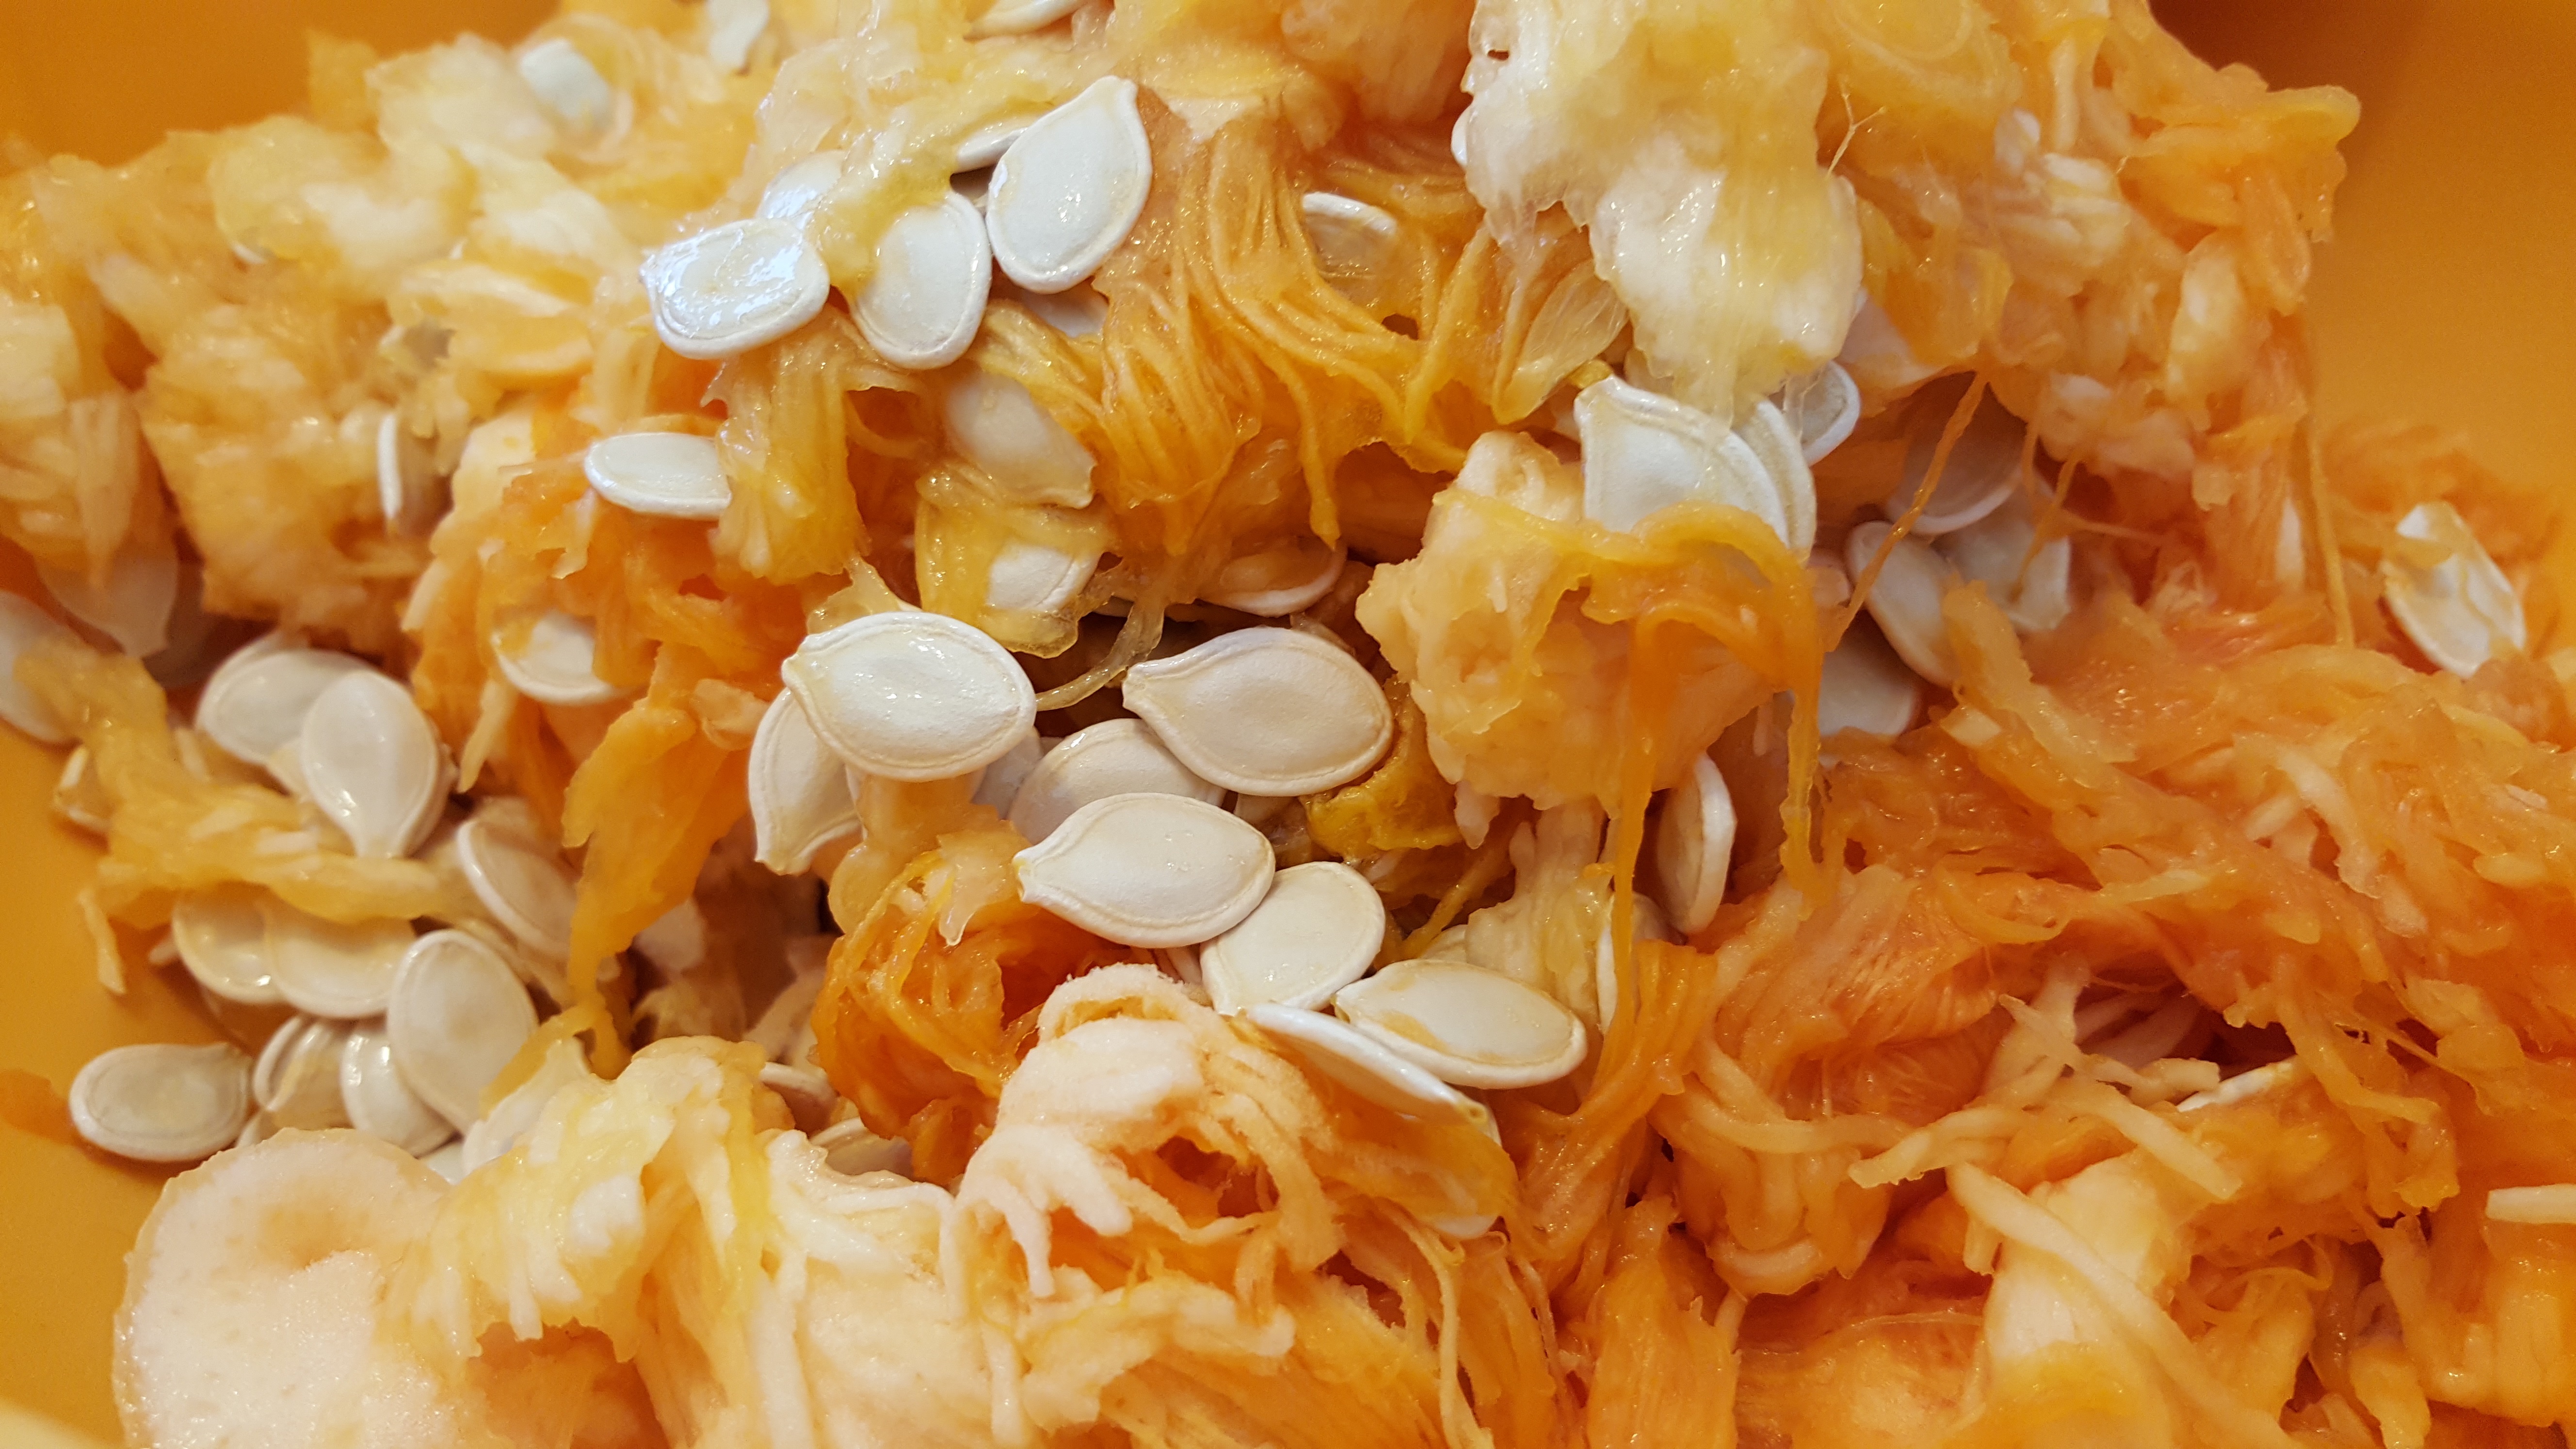
seed, dish, meal, food, produce, pumpkin, breakfast, cuisine, squash, snack food